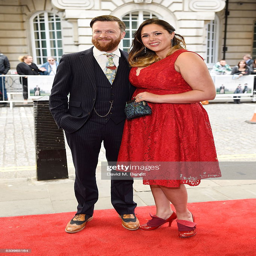
people attend the uk premiere .